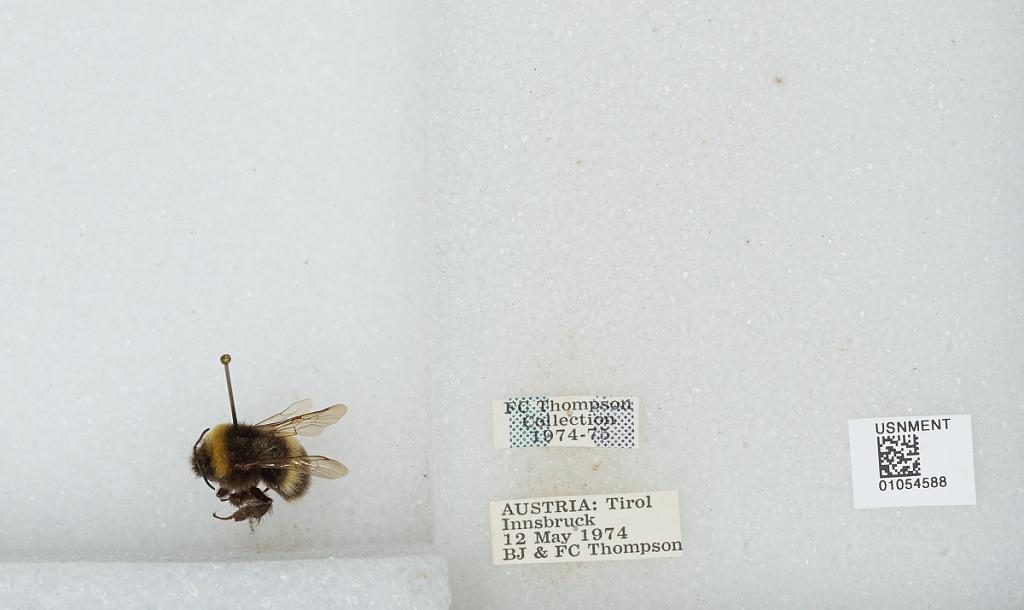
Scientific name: Bombus sp.
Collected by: B. Thompson
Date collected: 1974-5-12
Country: Austria
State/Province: Tyrol
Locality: Innsbruck
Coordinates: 47.27, 11.38